Wells-Richardson Complex

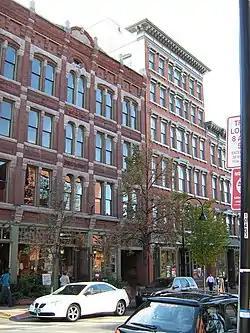

The Wells-Richardson Complex is a historic commercial-industrial area in downtown Burlington, Vermont. Bounded by Main, Pine, College, and St. Paul Streets just west of City Hall Park, the architecture on this one city block represents nearly a century's worth of development. It is dominated by the former plant of the Wells-Richardson Company, a highly successful maker of patent medicines in the late 19th century. The district was listed on the National Register of Historic Places in 1979.